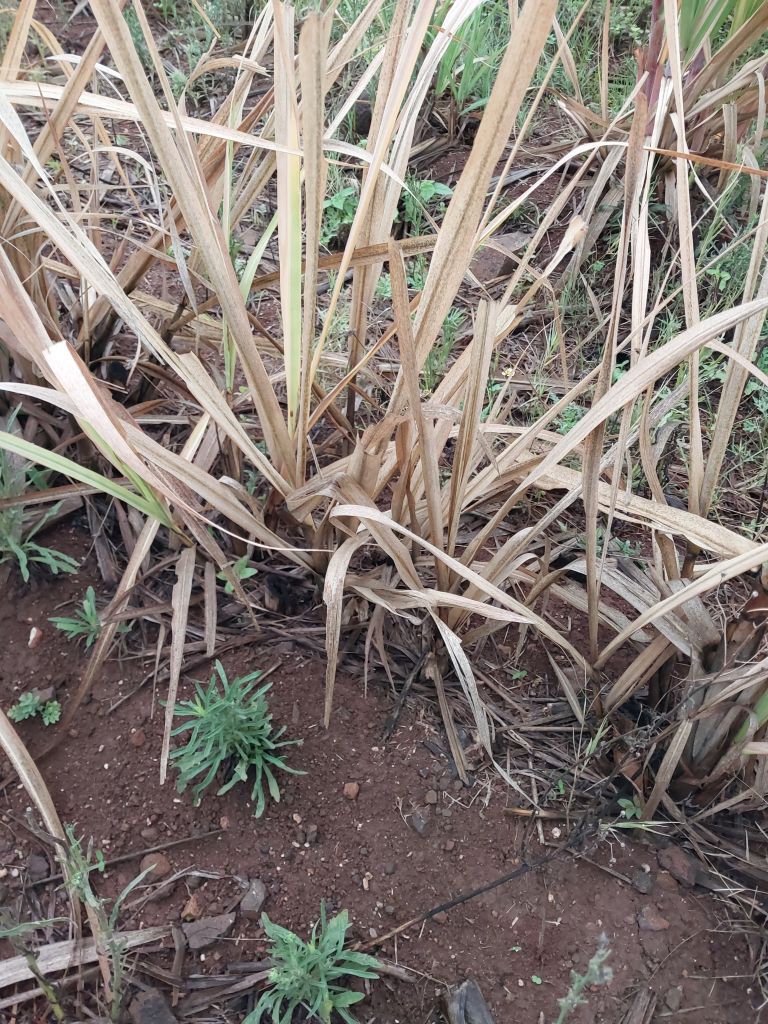
Label: Sett Rot